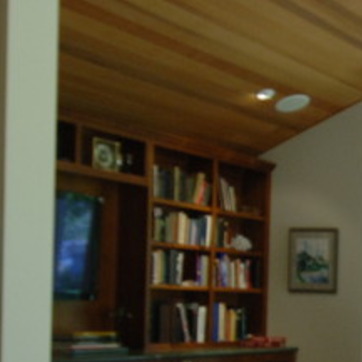
Material: paper